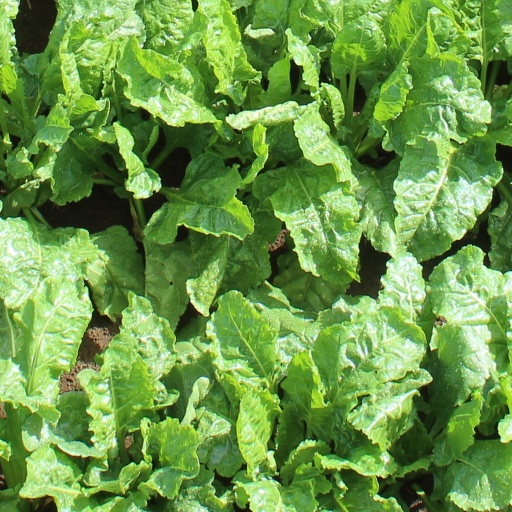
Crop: sugar beet